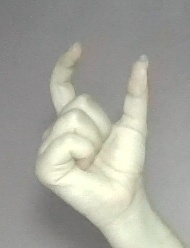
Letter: nun